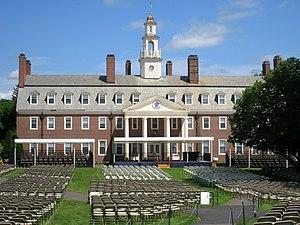
La Choate Rosemary Hall, ou simplement Choate, est une école privée mixte de préparation à l'université et un internat basé à Wallingford dans le Connecticut.
Wallingford est une ville située dans le comté de New Haven dans l'État du Connecticut aux États-Unis.